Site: brandenburg
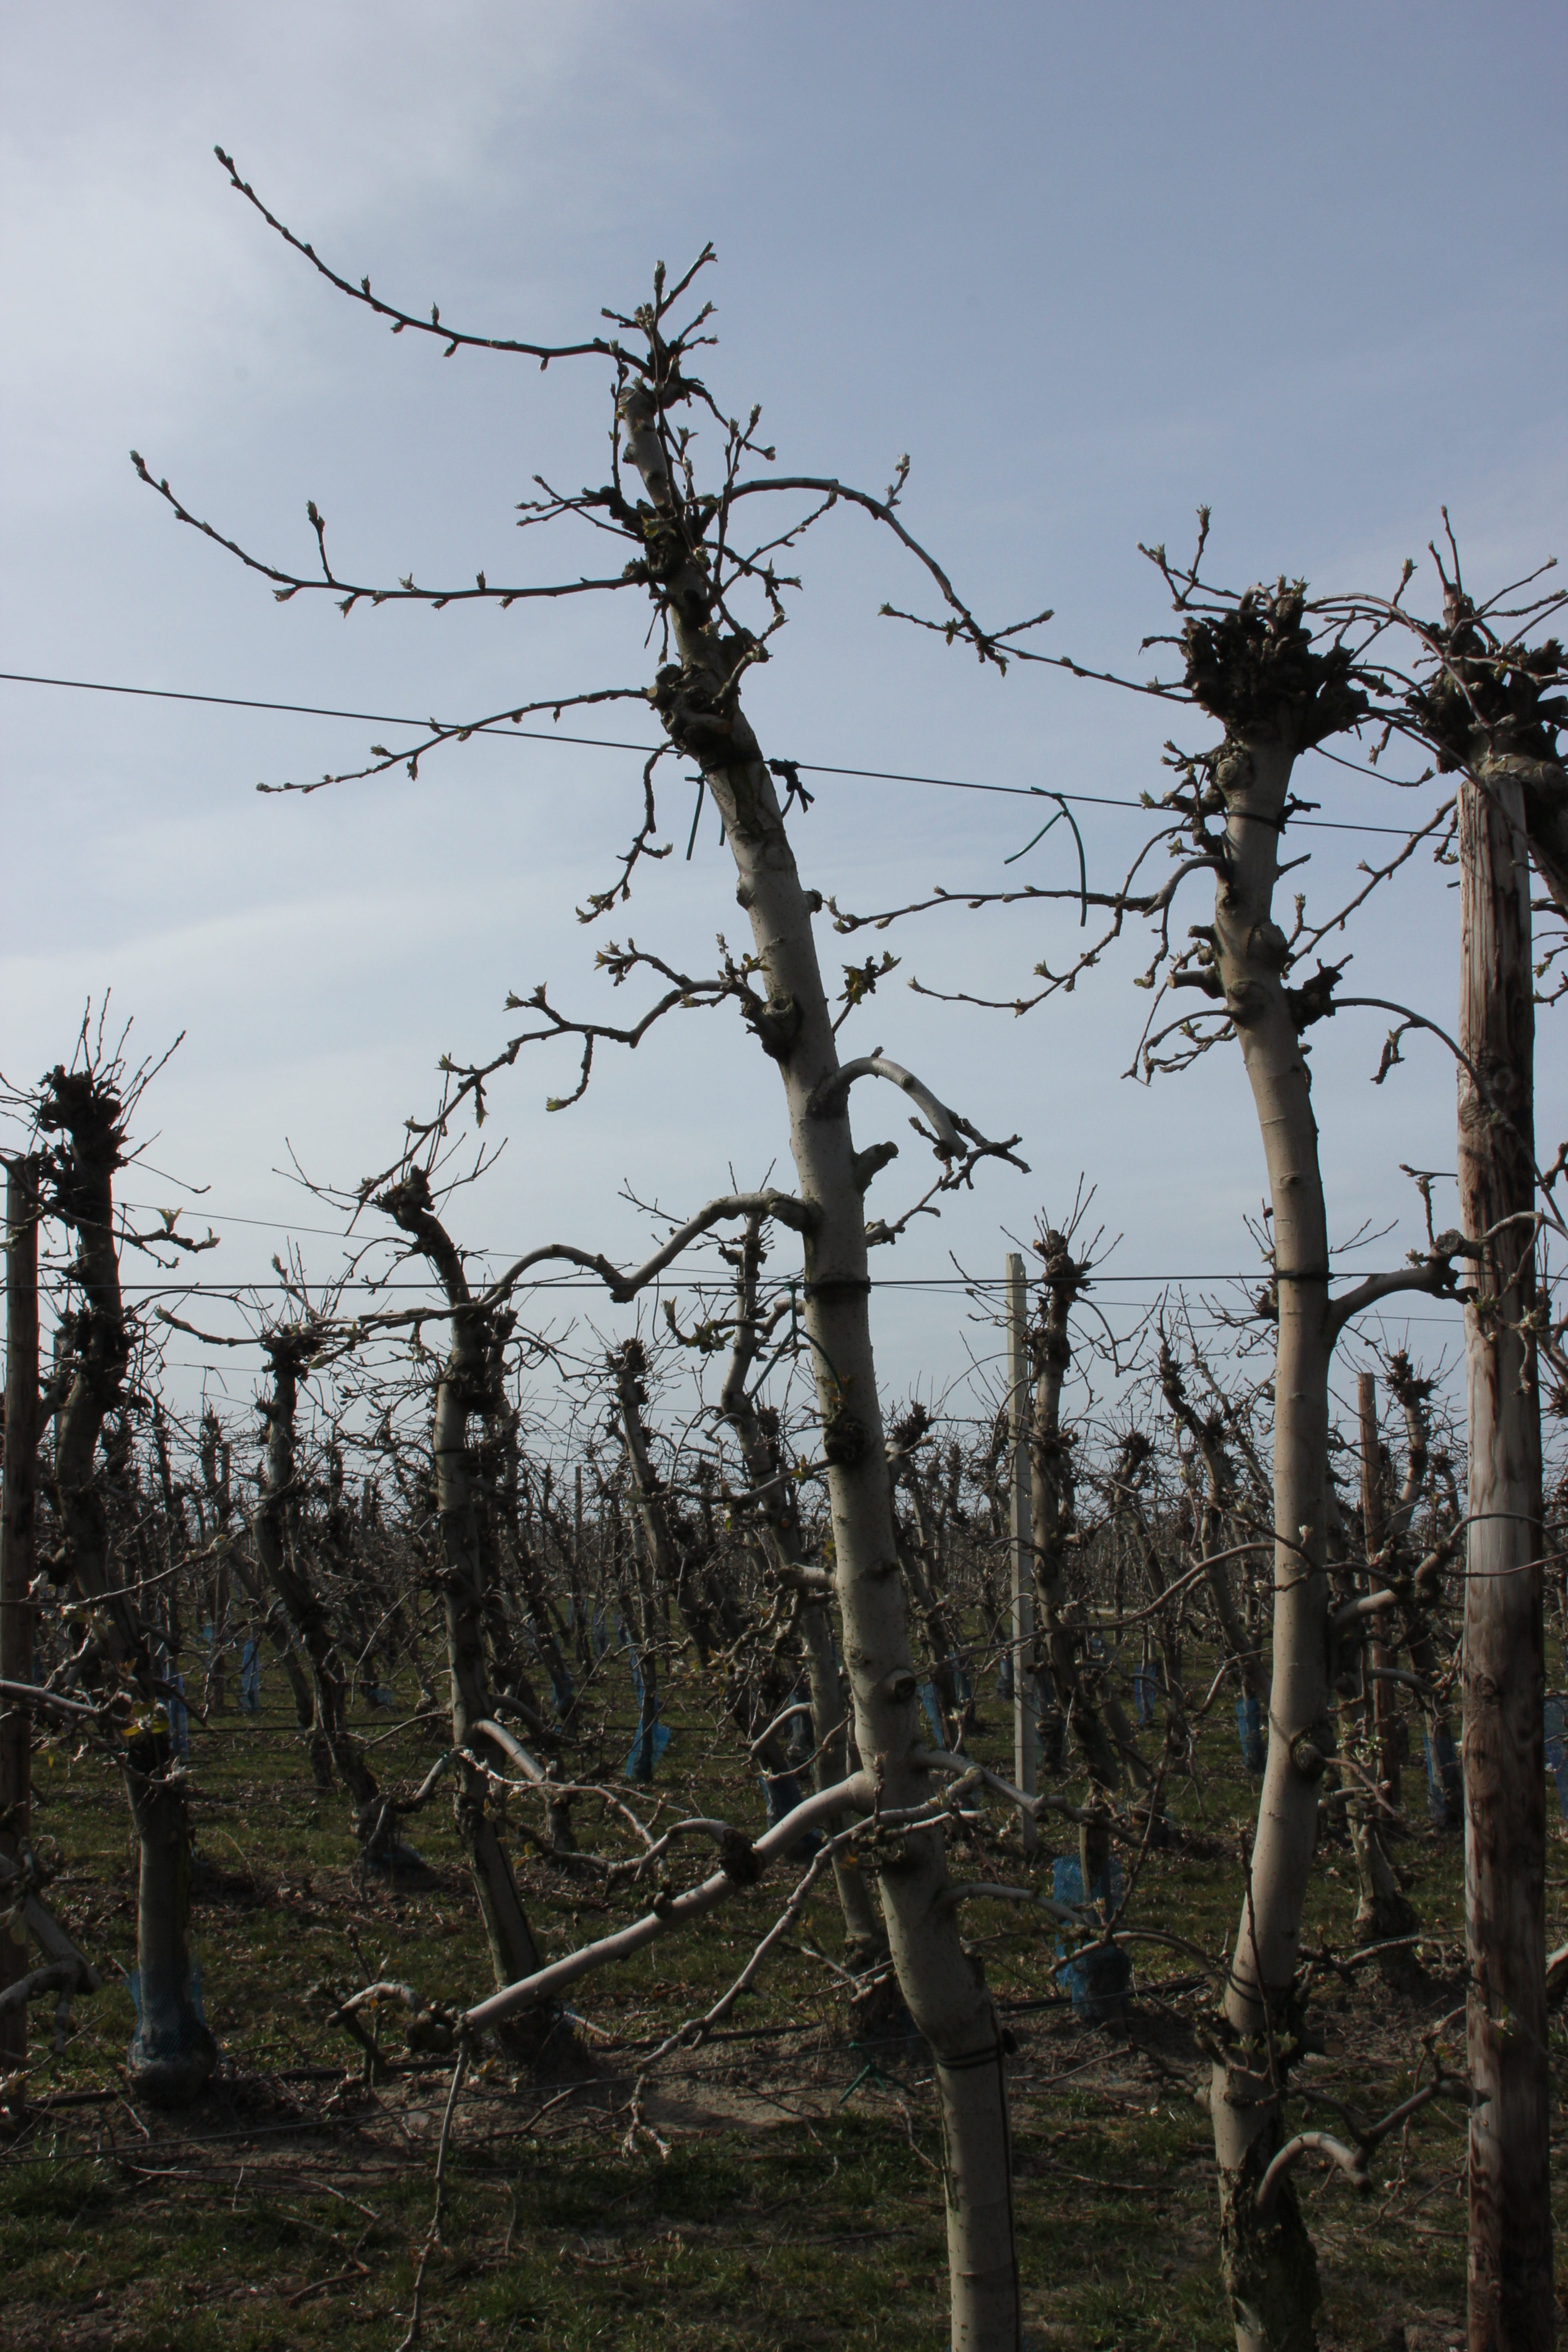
Growth stage (BBCH 54): Inflorescence emergence